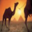
Label: camel